Iaia Forte

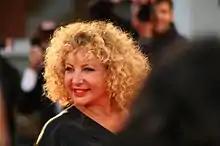
Forte at the 71st Venice International Film Festival

Iaia Forte (born 16 March 1962) is an Italian actress. She is well known for the Maurizio Nichetti's comedy film "Luna e l'altra", for which she won a Nastro d'Argento for Best Actress, a Globo d'oro for Best Actress and she was nominated for David di Donatello in the same category.